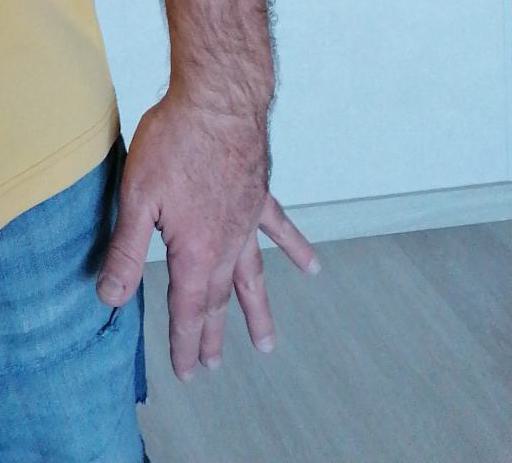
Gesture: no_gesture